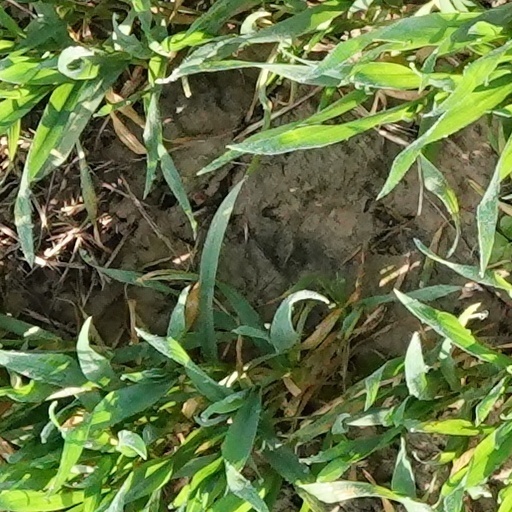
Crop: wheat